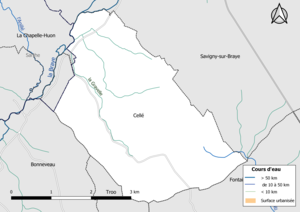
Carte du réseau hydrographique de la commune de fr:Cellé (Loir-et-Cher, France).
Cellé est une commune française située dans le département de Loir-et-Cher en région Centre-Val de Loire.